Federica Montseny

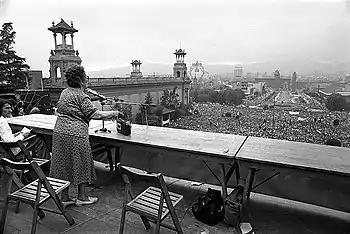
Federica Montseny speaks at the historical meeting of the CNT in Barcelona on 1977, the first one after 36 years of the Francoist State.

In 1942, Montseny and her family attempted to relocate to Mexico, but their route was blocked by the war in North Africa, while both the Allies and Axis prevented any further emigration of Spanish refugees from France, forcing them to stay in Toulouse. Following the liberation of France, Montseny took part in the reorganization of the Confederación Nacional del Trabajo in exile and edited the organization's weekly newspaper. From Toulouse, she also wrote a weekly column in the French language anarchist newspaper "Espoir" and edited the journal "Cénit". She briefly returned to Spain during the transition to democracy, during which her works were finally being republished. Following the death of her youngest daughter in 1977 and her husband in 1981, Montseny penned an autobiography, which was published in 1987.